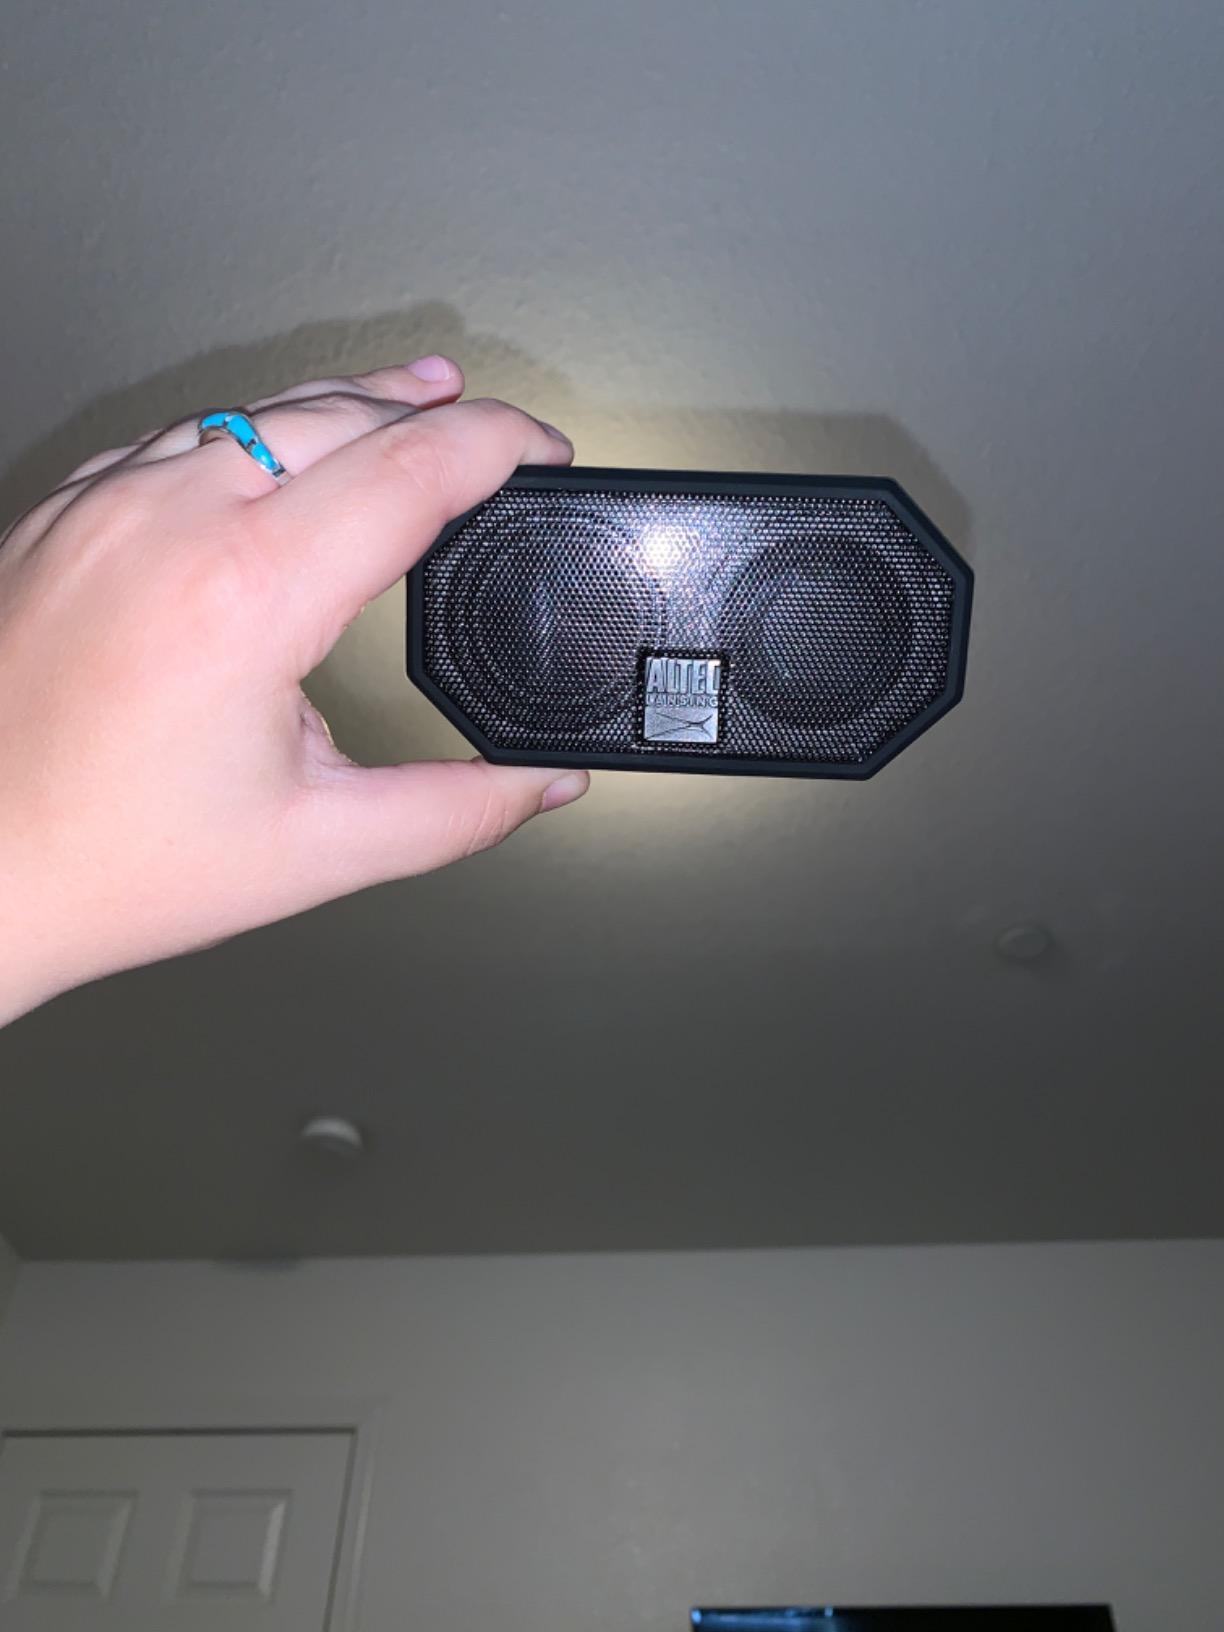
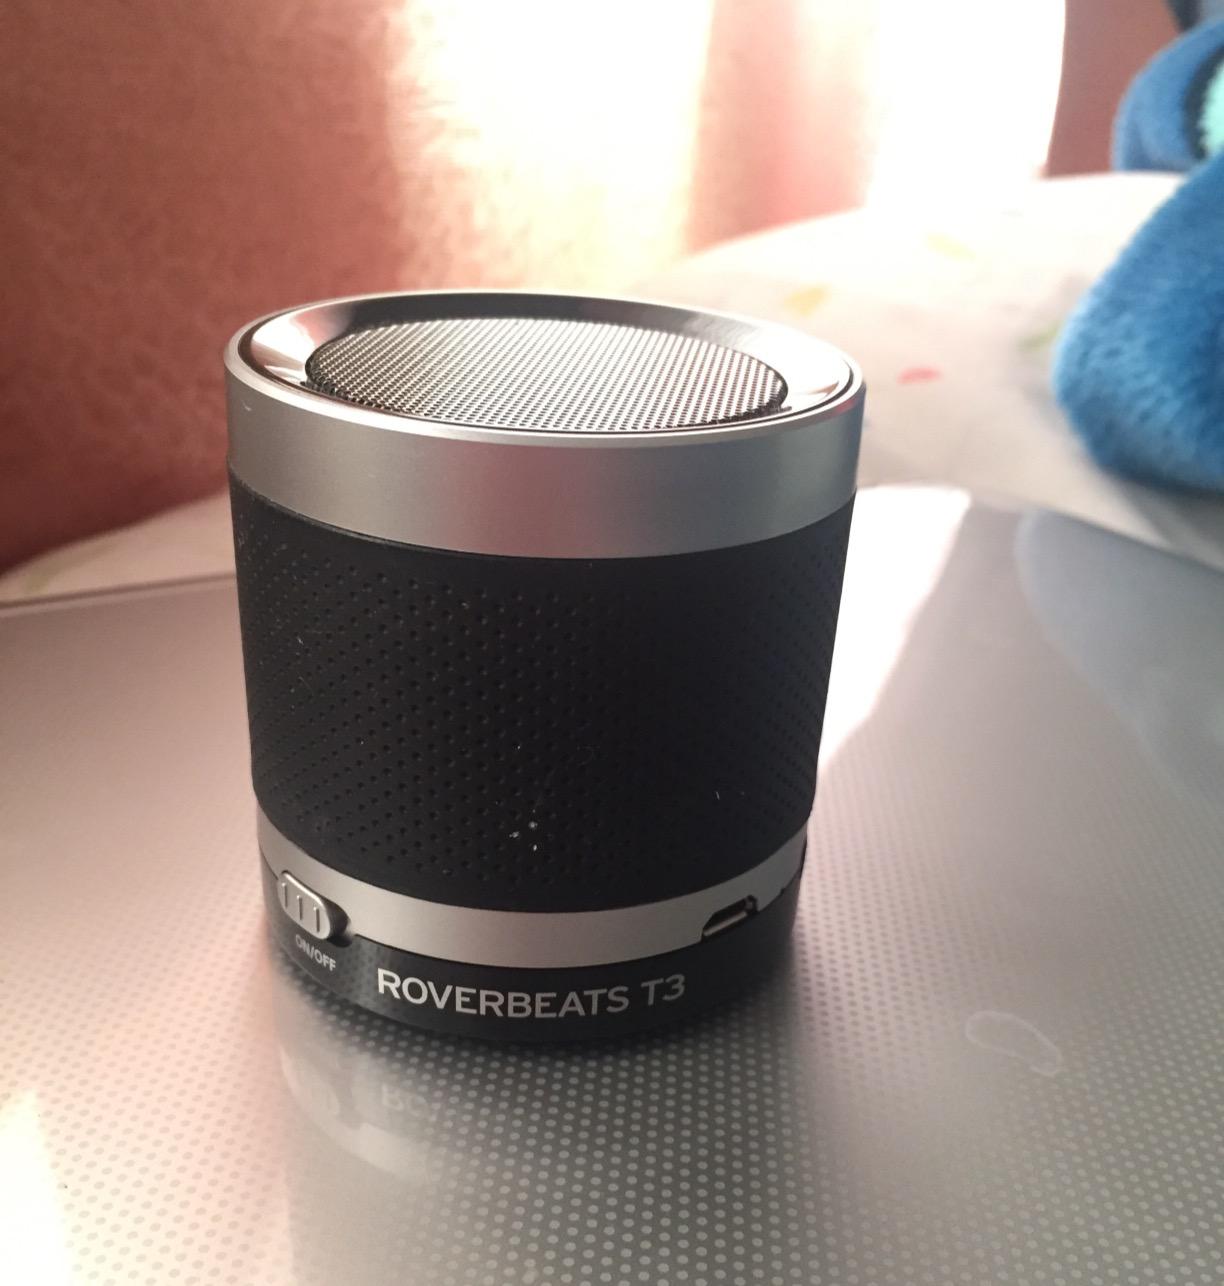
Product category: speaker
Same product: no